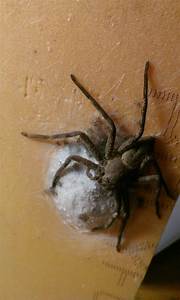
Label: spider